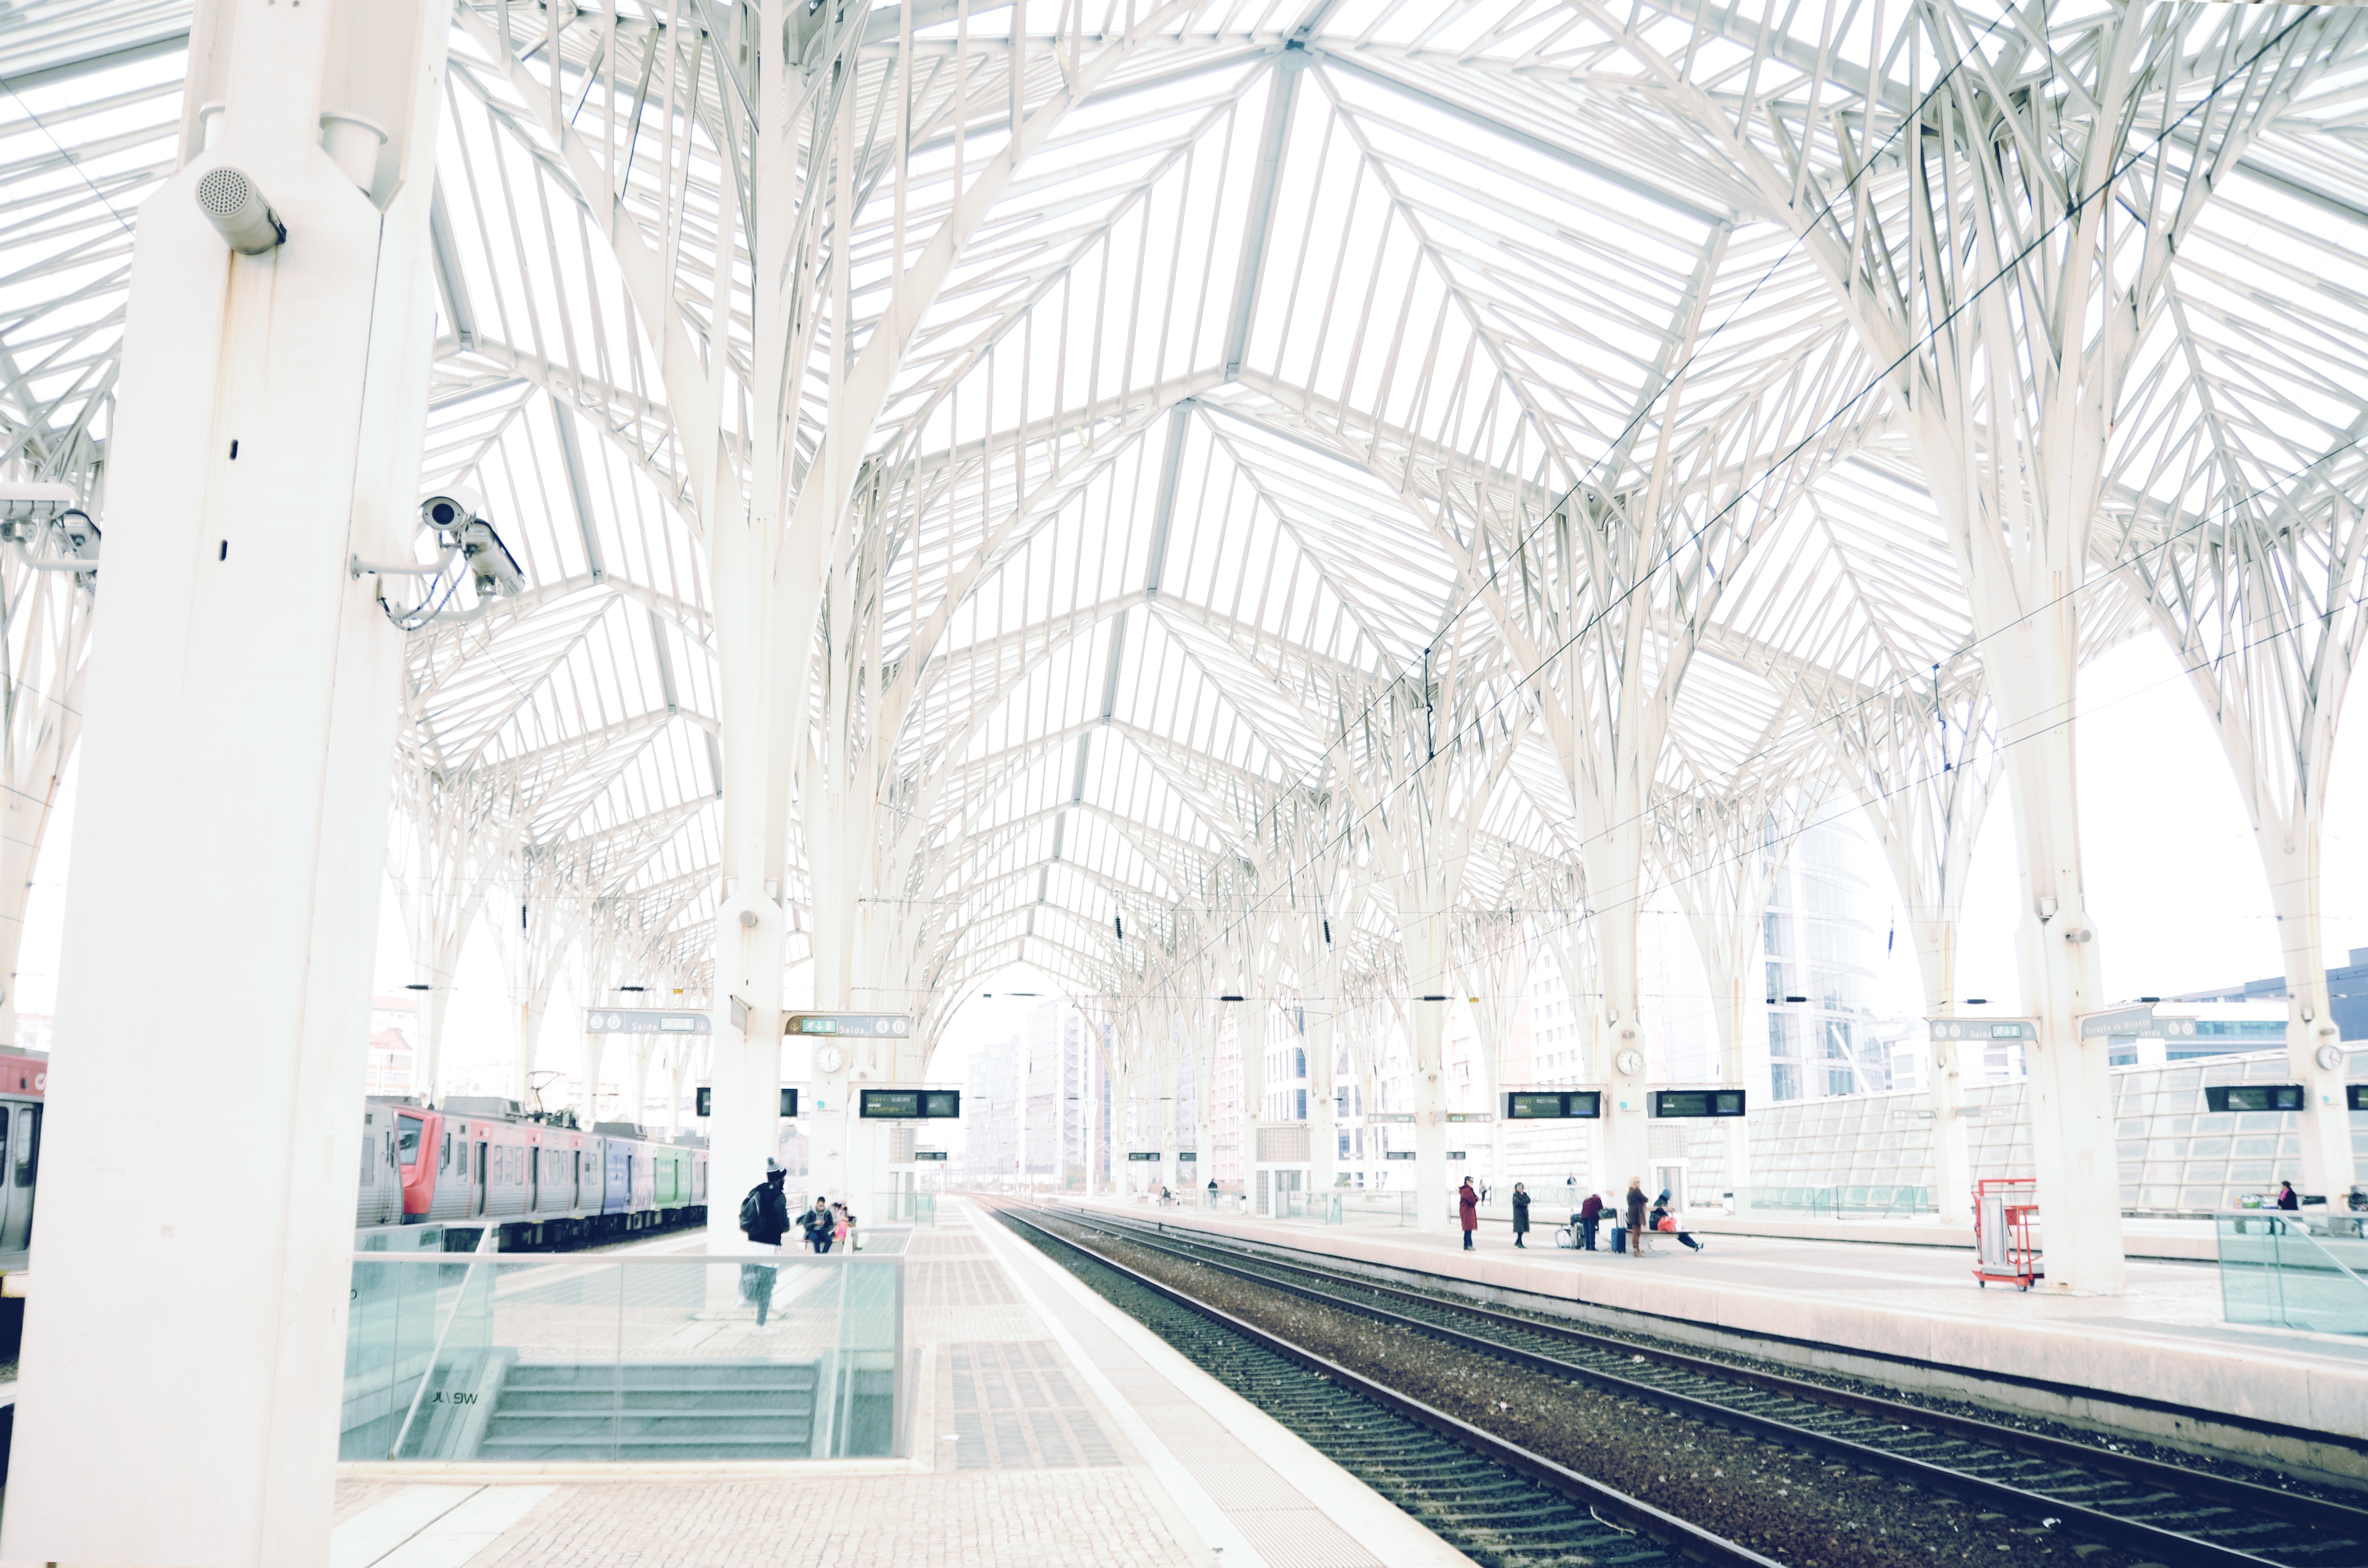
architecture, building, interior design, headquarters